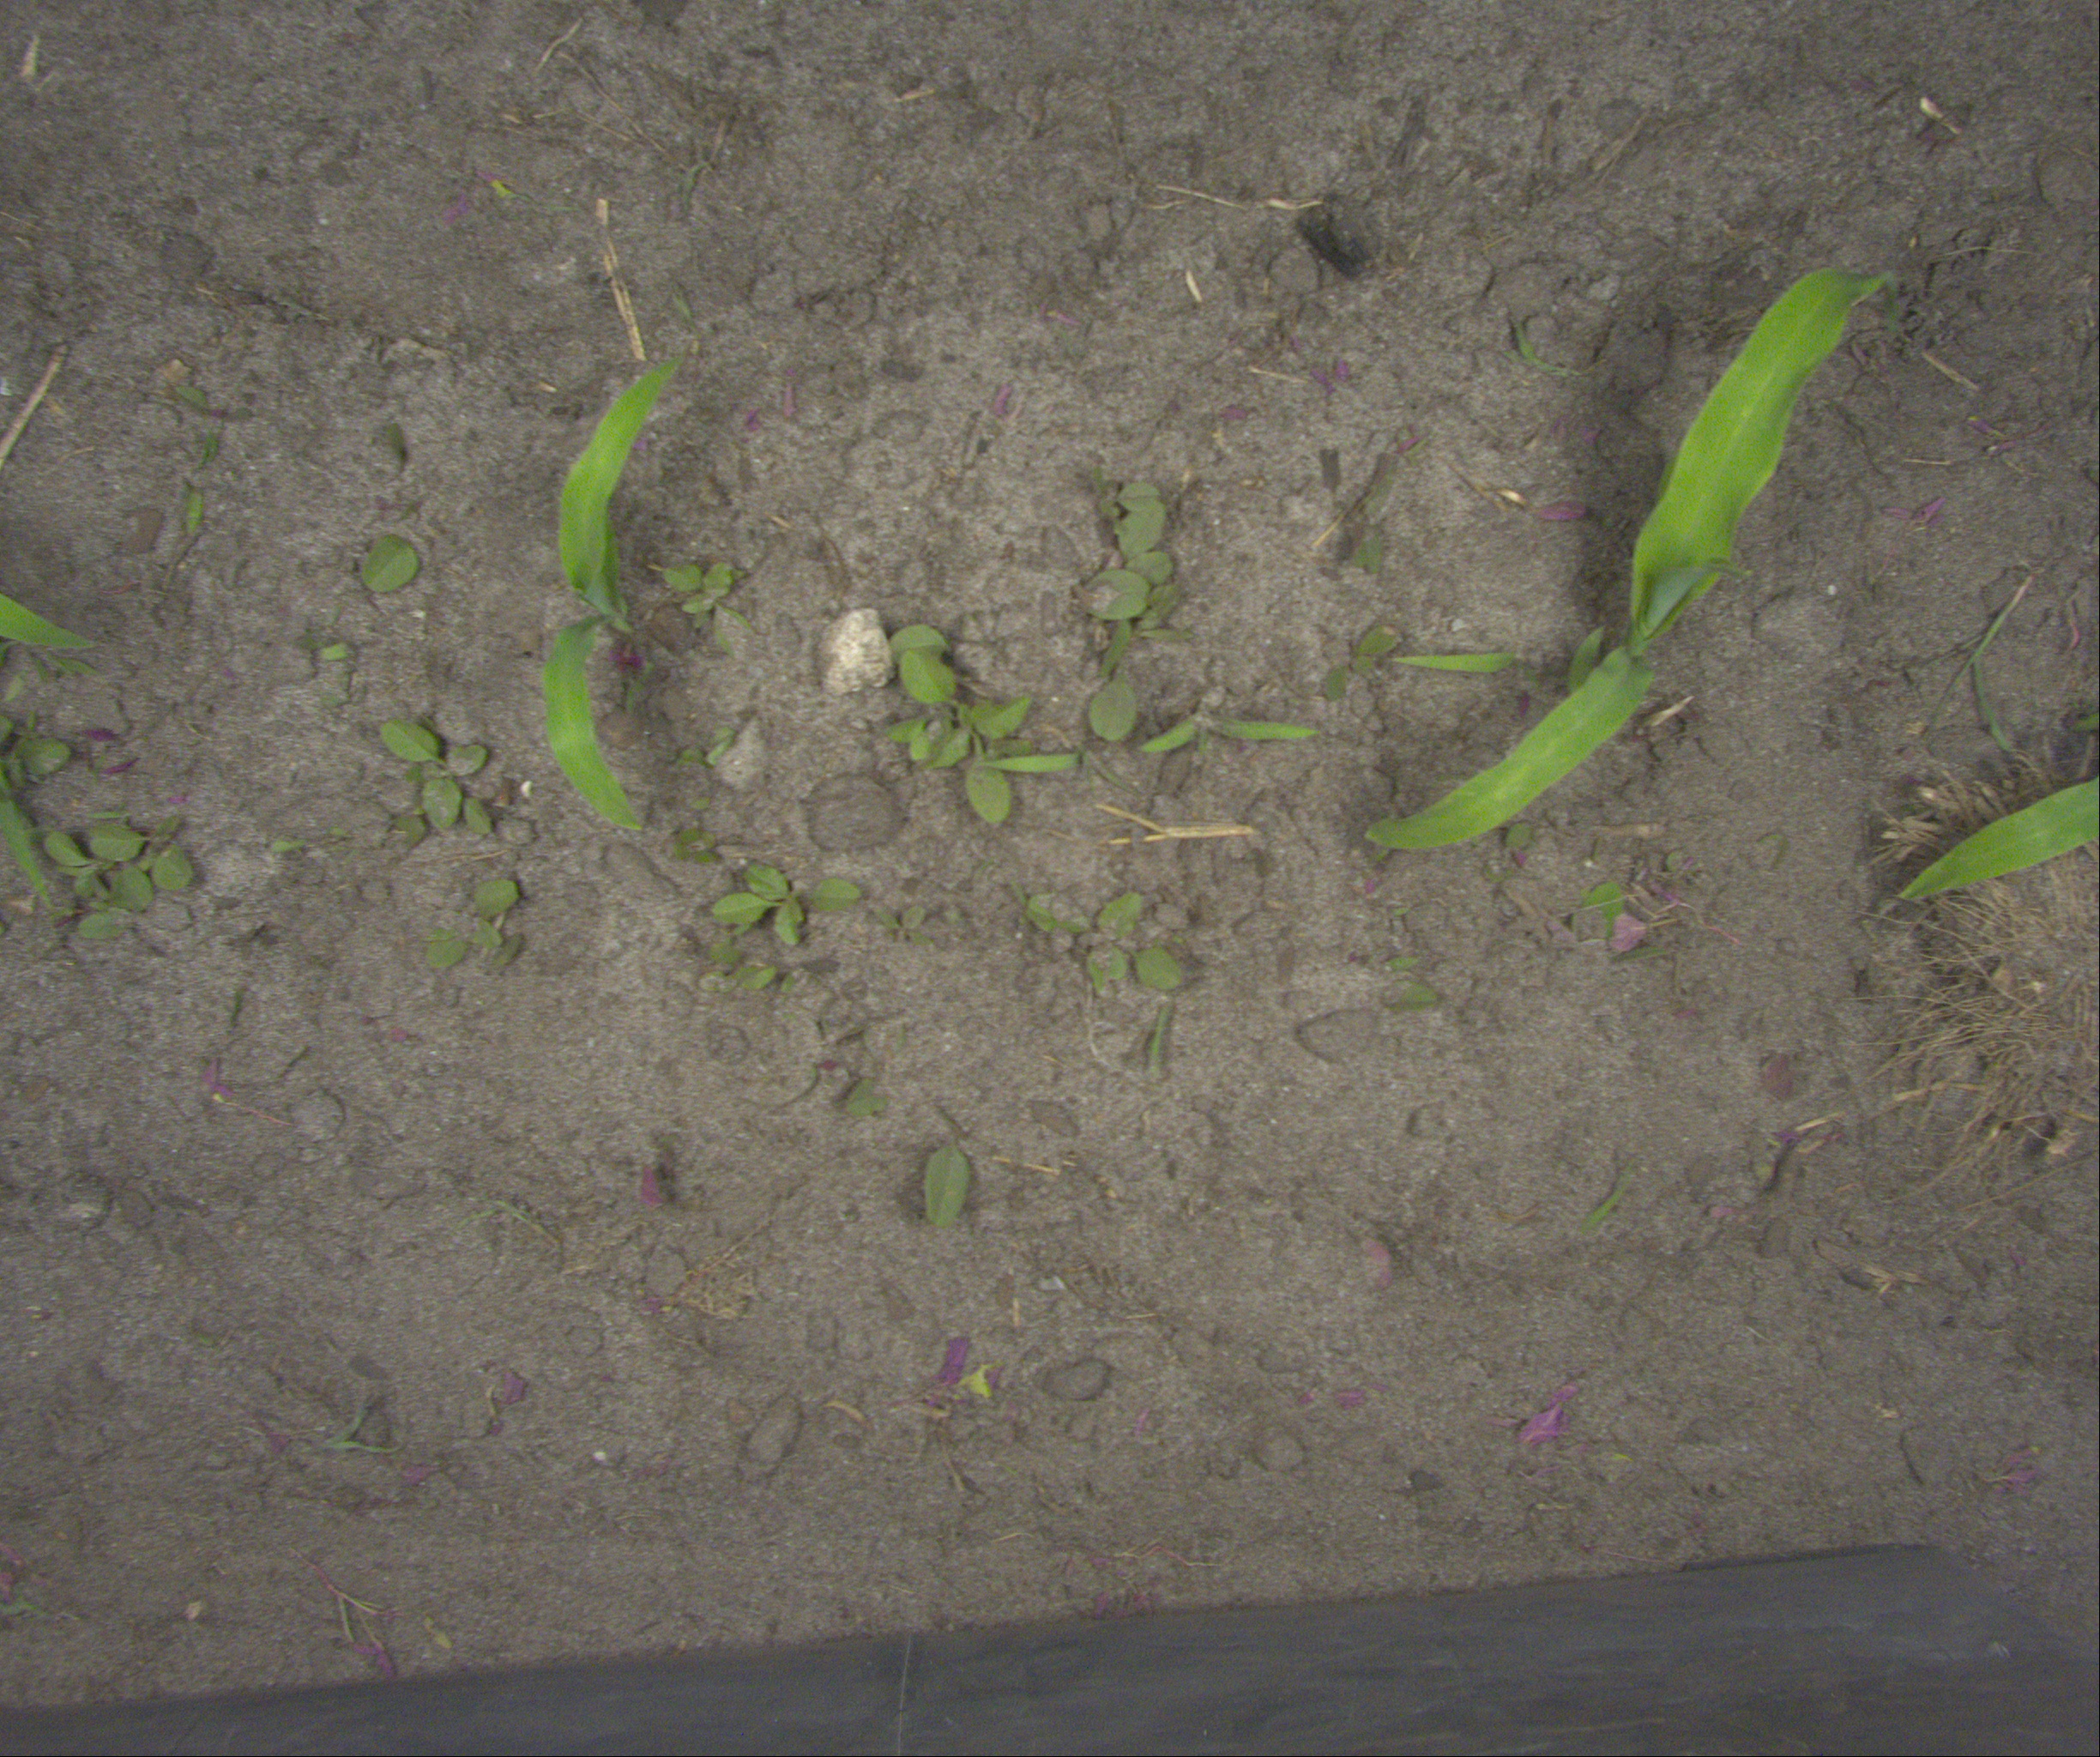
Crop: maize
Objects: maize, maize, stem_maize, stem_maize